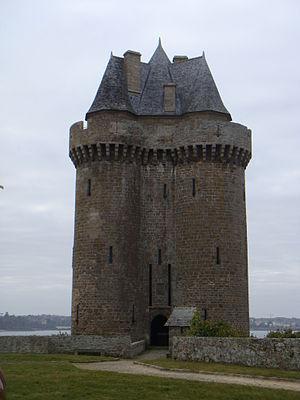
Tour Solidor
Saint-Malo est une commune française située en Bretagne, dans le département d'Ille-et-Vilaine, et le principal port de la côte nord de Bretagne. Le secteur touristique y est également très développé.